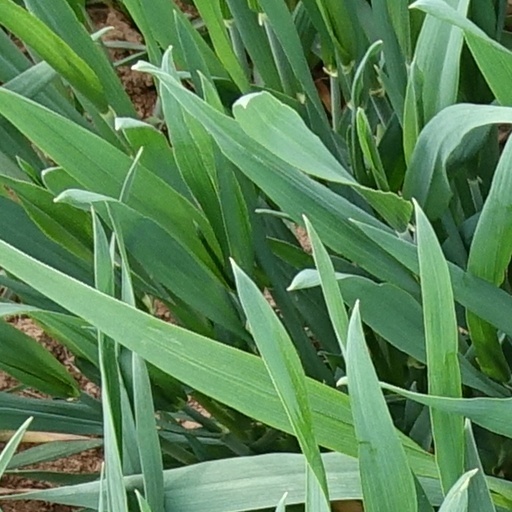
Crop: wheat